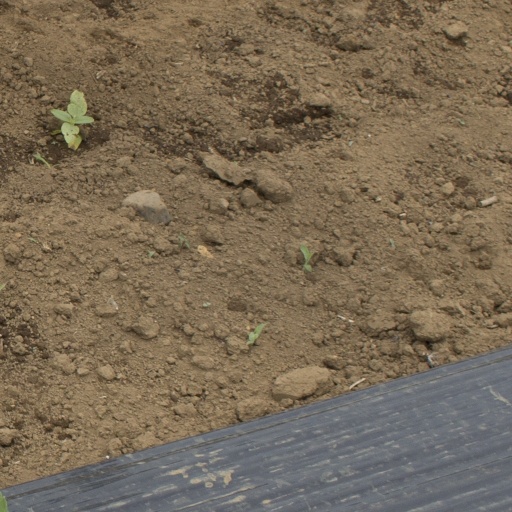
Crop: Jerusalem artichoke